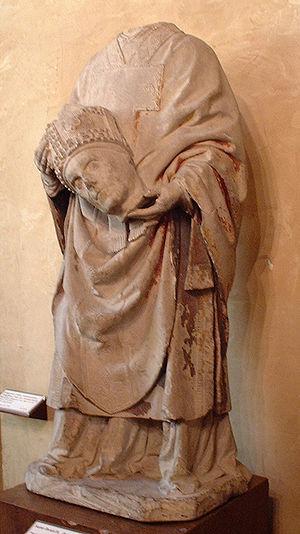
Andéol du Vivarais est considéré comme un saint par les catholiques romains et les orthodoxes. Il est né à Smyrne au IIᵉ siècle.
Saint Alban de Mayence, en français Aubain ou Auban, en latin Albanus, quelquefois Albin, était un prêtre grec envoyé comme missionnaire en Rhénanie où il trouve la mort en 406, aux mains des ariens. Considéré comme martyr par l'Église catholique, il est liturgiquement commémoré le 21 juin.